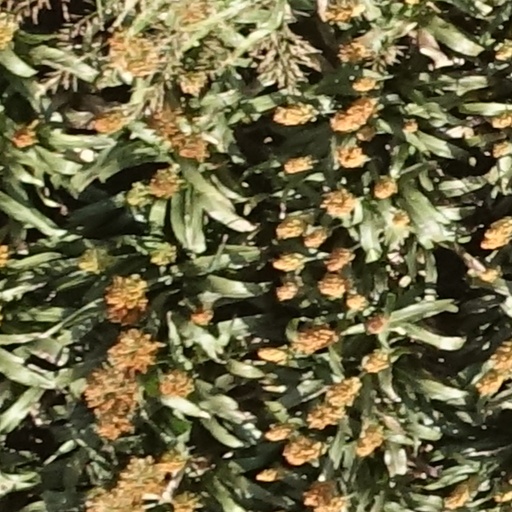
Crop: sorghum